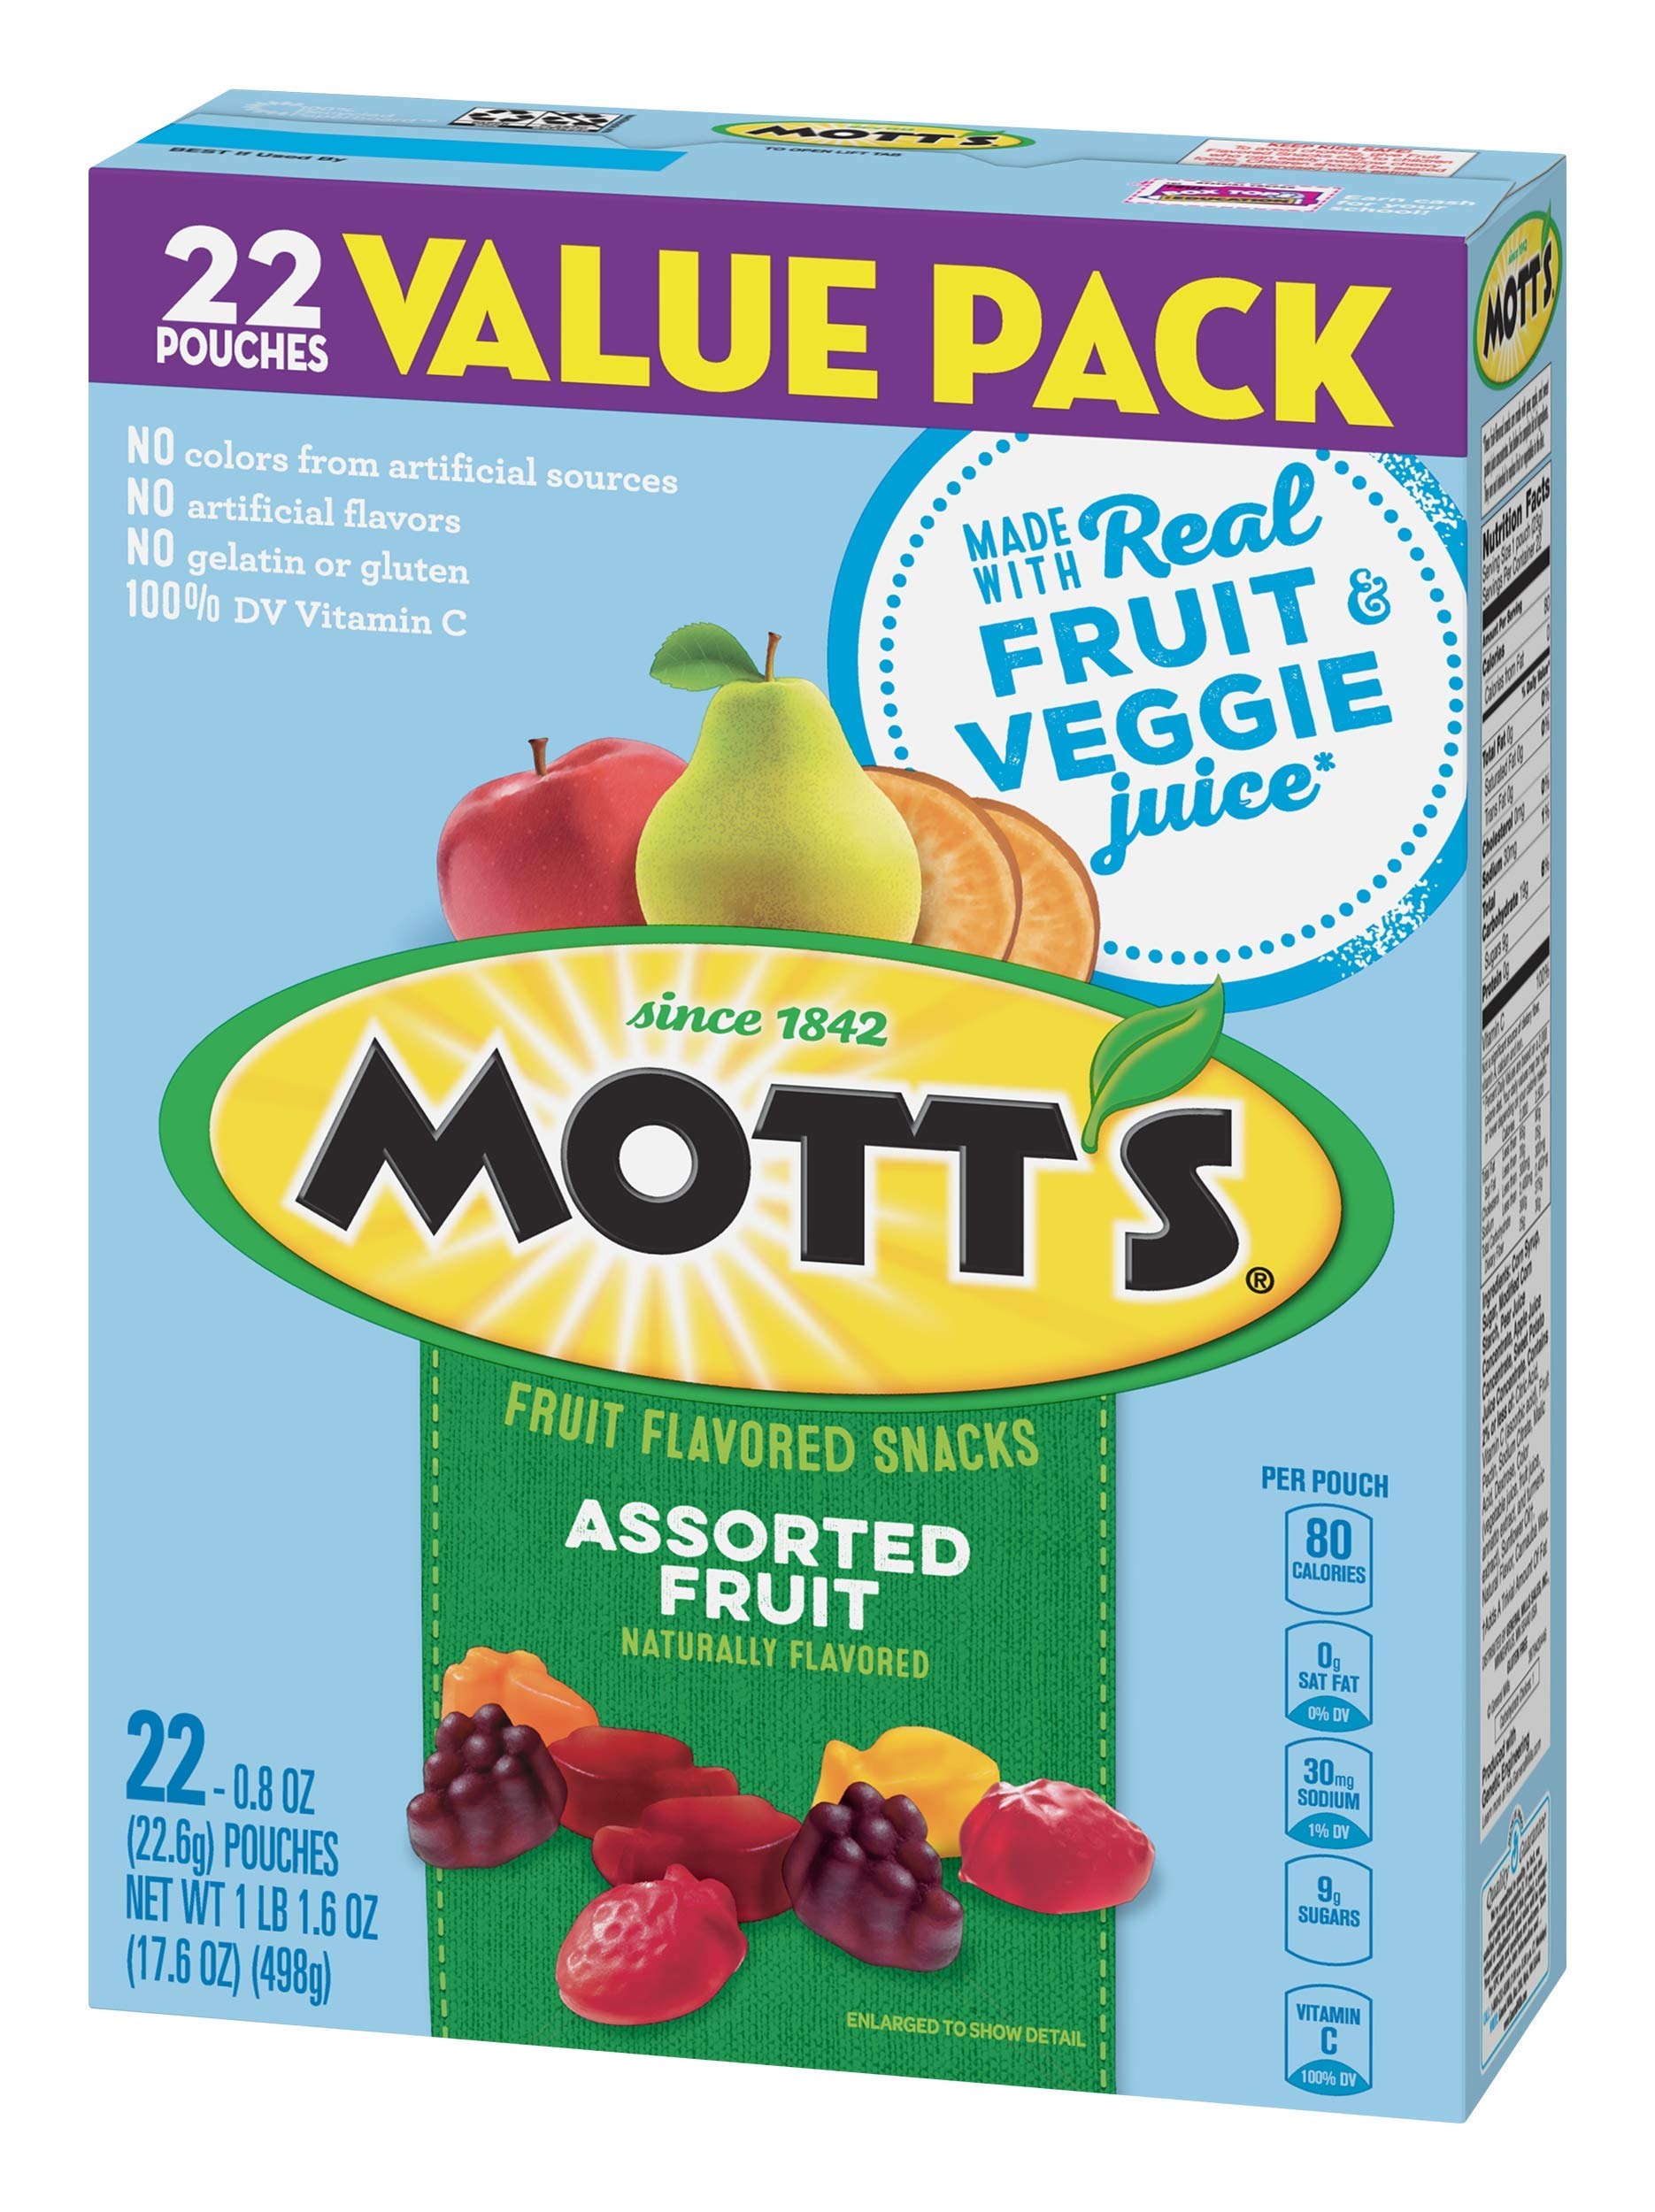
Item Name: MOTT'S Medleys Fruit Flavored Assorted Snacks, 22 Count
Bullet Point 1: Naturally Flavored
Bullet Point 2: MADE WITH REAL FRUIT & VEGGIE JUICE
Bullet Point 3: NO colors from artificial sources
Bullet Point 4: NO artificial flavors
Bullet Point 5: GELATIN FREE
Value: 17.6
Unit: Ounce

Price: 4.995